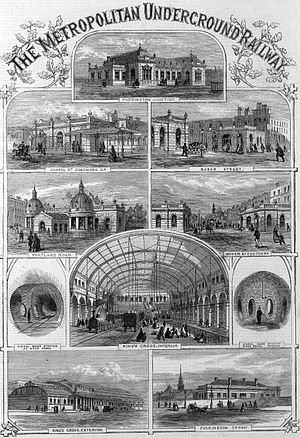
Metropolitan Railway
Fotomontage af Metropolitan Railway-stationerne fra Illustrated London News, december 1862, måneden før jernbanen åbnede
"Metropolitan Railway var en passager- og godsjernbane, der betjente London fra 1863 til 1933. Hovedstrækningen gik mod nordvest fra hovedstadens finansielle hjerte i City til hvad der skulle blive til Middlesex-forstæderne. Den første bane forbandt fjernbaneendestationerne Paddington, Euston og King's Cross til City. Den første strækning blev anlagt under New Road ved brug af ""cut-and-cover""-metoden mellem Paddington og King's Cross og i tunnel og afgravninger langs Farringdon Road fra King's Cross til nær Smithfield, tæt på City. Den åbnede for offentligheden den 10. januar 1863 med gasbelyste trævogne trukket af damplokomotiver, verdens første dedikerede underjordiske passagerjernbane.